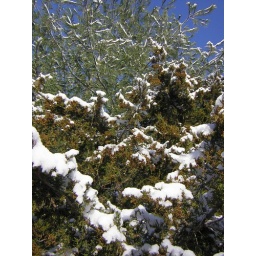
snow in the pine tree